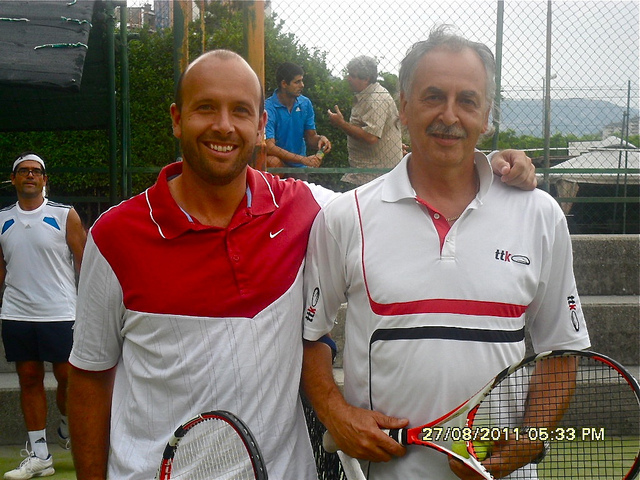
hai người đàn ông với vợt tennis tạo dáng chụp ảnh